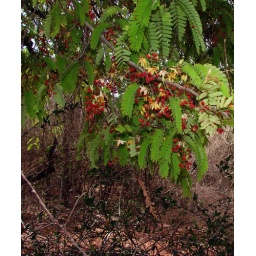
Tamarindus indica/Tamarind tree in flower